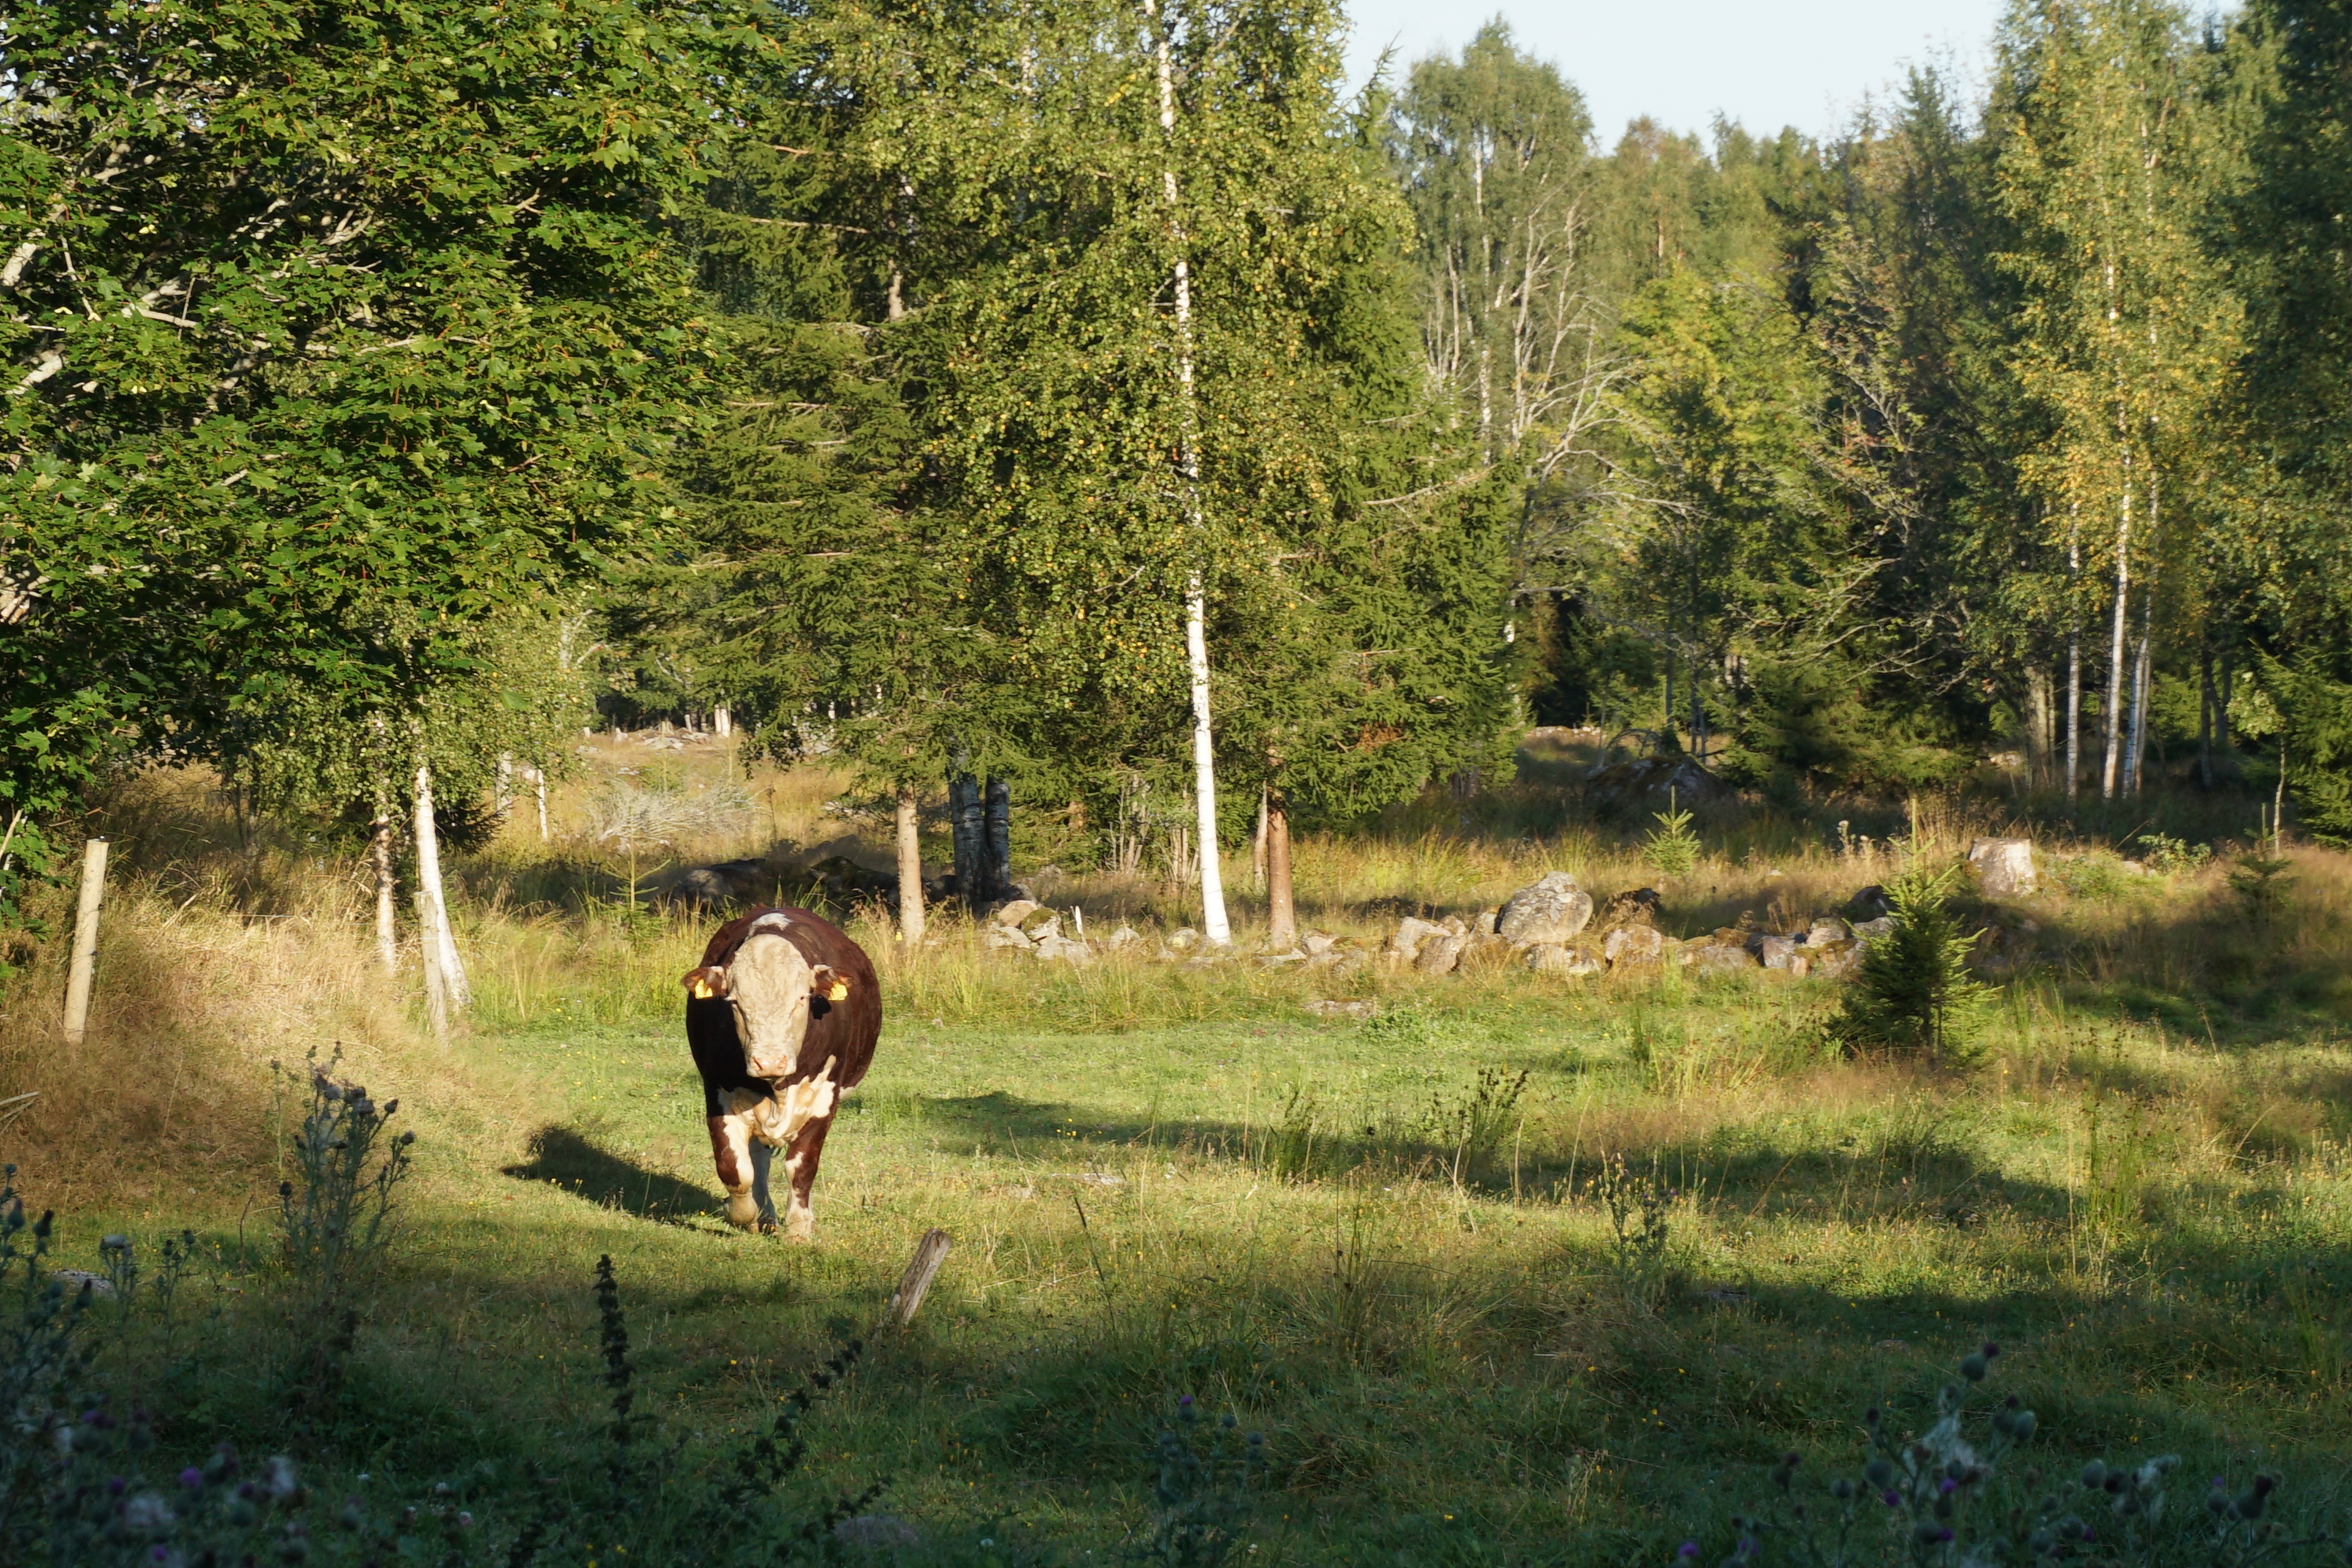
tree, nature, forest, wilderness, meadow, summer, wildlife, green, cow, pasture, grazing, bull, bed, animals, landscapes, wetland, woodland, habitat, ecosystem, rural area, natural environment